Wilson Cary Swann

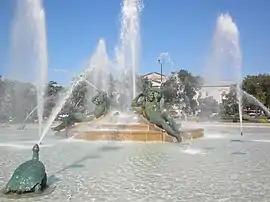
The Swann Memorial Fountain

In 1924, the Philadelphia Fountain Society built the Swann Memorial Fountain in honor of Dr. Swann. The fountain was designed by sculptor Alexander Stirling Calder and architect Wilson Eyre. The fountain is located in Logan Circle, at the midpoint of the Benjamin Franklin Parkway.